George Phoenix

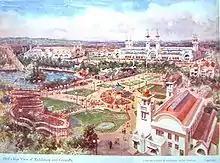
Geo Phoenix. The Bird Eye View of the 1902 Wolverhampton Art and Industrial Exhibition.

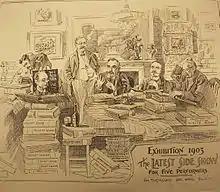
Geo Phoenix. Cartoon 'Exhibition 1903. The Latest Side Show for Five Performers'. 1903.Wolverhampton Art Gallery

Geo Phoenix was a well-known, respected, and active member of the local society. He participated in the organisation of the Wolverhampton Art and Industrial Exhibition in 1902 and created its large-scale pictorial panorama. A souvenir album of the Exhibition was illustrated with his watercolour. His humorous cartoons depicting the main organisers of the Exhibition have been preserved at Wolverhampton Art Gallery. In 1922, Phoenix presented six his paintings to the Gallery as his personal tribute to the survivors of the Great War (The World War I). Among them was the painting 'The Grandmother's Wardrobe' (1912) which was considered the best Phoenix' work.